Gustav Kadelburg

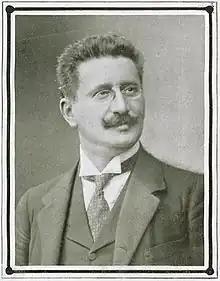
Gustav Kadelburg, 1904

Gustav Kadelburg (26 January 1851, in Pest – 11 September 1925, in Berlin) was a Hungarian-German actor and dramatist. He co-authored the hit 1897 play "The White Horse Inn" with Oscar Blumenthal which enjoyed popularity in both Europe and the United States during the late 19th and early 20th centuries; including an 1899 Broadway production. The play has been adapted multiple times; including films and a highly successful 1930 operetta.